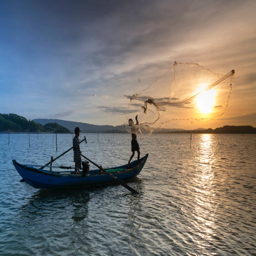
fishermen are throwing fishing nets into on the river in the sunset in province